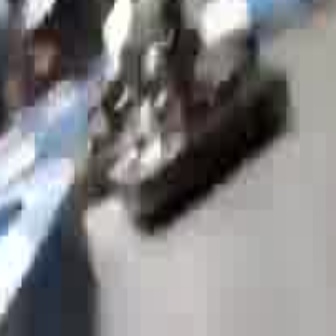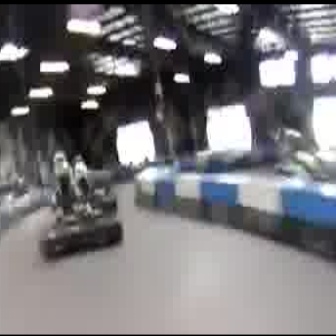
  Please identify the target specified by the bounding box [99,40,283,224] in the first image and locate it in the second image. Return the coordinates in [x_min,y_min,x_max,y_max] format.
Answer: [33,181,119,267]